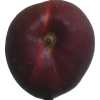
Label: nectarine_flat